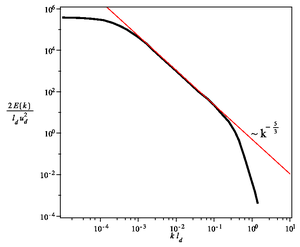
Spectre de la turbulence
La cascade turbulente est une forme de transfert d'énergie entre les tourbillons à grande énergie cinétique et les plus petits qui absorbent et dissipent celle-ci. Ce mécanisme est à l'origine du spectre d'énergie turbulente dans un écoulement.